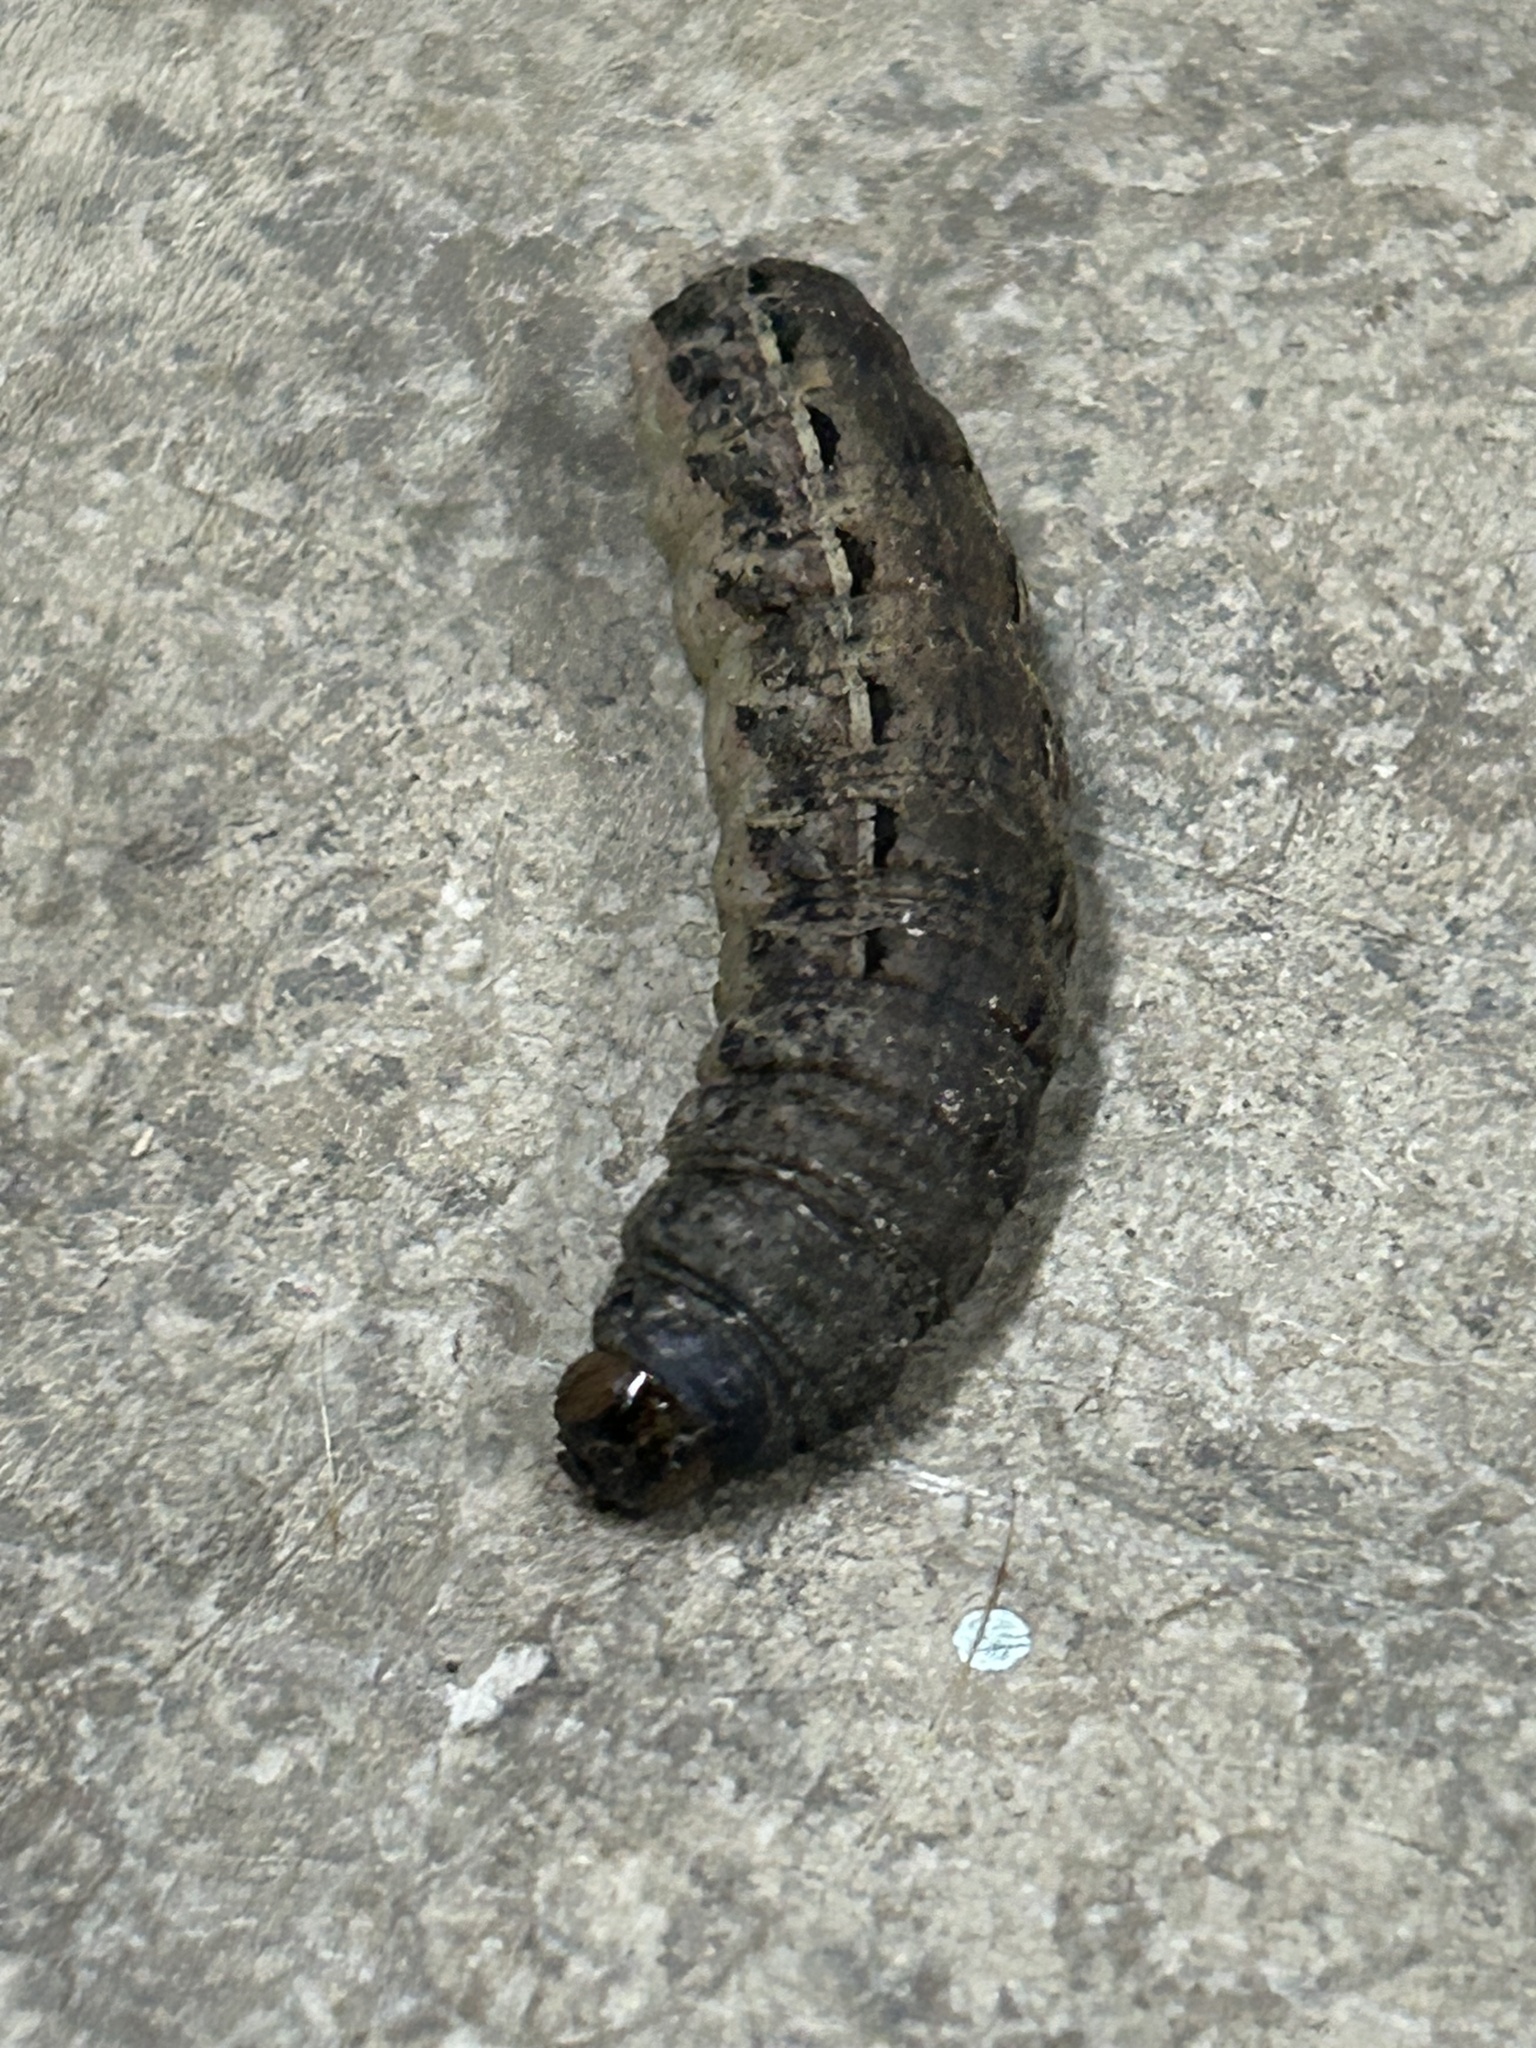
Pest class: cutworms